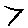
Label: 7